Southern Rhodesia in World War I

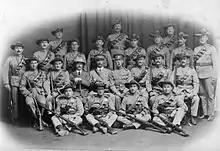
A formative photograph of white soldiers in African colonial-style uniforms, arranged in four rows; two standing, one sitting on chairs and one sitting on the floor

Some Southern Rhodesians mustered into the Royal Flying Corps (RFC), which merged with the Royal Naval Air Service in April 1918 to form the Royal Air Force. Towards the end of the war, the service of airmen from the dominions and colonies was observed by the issuing of shoulder patches denoting the wearer's country of origin: from October 1918, Southern Rhodesians received labels marked "". One of the territory's first military aviators was Lieutenant Arthur R H Browne, a fighter pilot from Umvuma in the Southern Rhodesian Midlands, who was attached to No. 13 Squadron, RFC. He was killed in action in a dogfight on 5 December 1915; his aircraft, donated by the people of Gatooma in western Mashonaland, was Gatooma No. 2, one of five airplanes purchased by Southern Rhodesian public donations. From Dryden Farm, near the south-western border town of Plumtree, came Lieutenant Frank W H Thomas, an RFC combat pilot who won the Military Cross, as well as the French "Croix de Guerre" (with palms), before he died on 5 January 1918 from wounds attained on operational service.